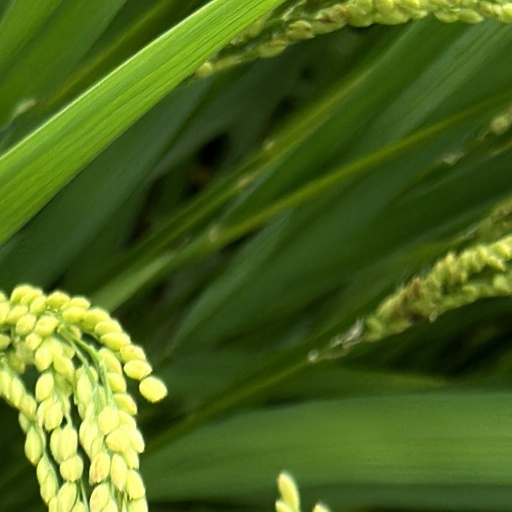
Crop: rice